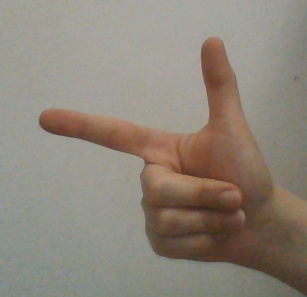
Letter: yaa